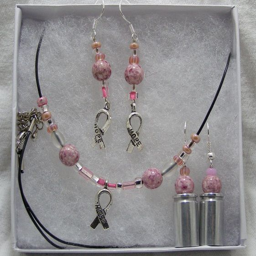
one of my favorite sets .